History of Kagoshima Prefecture

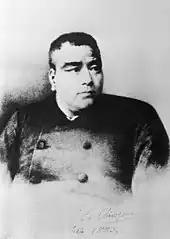
Saigō Takamori

On June 17, 1945, Kagoshima city was attacked by B-29 bombers with 2316 persons killed, while in the same year, suicide attack planes departed from Kagoshima Prefecture. At the end of the war, the islands south of 30th parallel north, or the Tokara and Amami Islands, were separated from Japanese administration and went into American military occupation. The Tokara Islands were return to Kagoshima Prefecture in 1952, which was followed by the Amami Islands in 1953. In 1972, Kamoike Airport was abolished and a new airport was established in Kirishima City. In 1993, 1993 Kagoshima Heavy Rain occurred, with the death toll of 71, but about 2,500 people who were either in 1200 cars or buses, including those on the trains and inhabitants were saved by fishing boats and ferries which carried them to Kagoshima through the Sakurajima Bay. In 1996, the Kagoshima Prefectural buildings were completed in the present place. In 2004, Kyushu Shinkansen partially opened between Shin-Yatsushiro and Kagoshima-Chūō Station which opened fully in 2011.